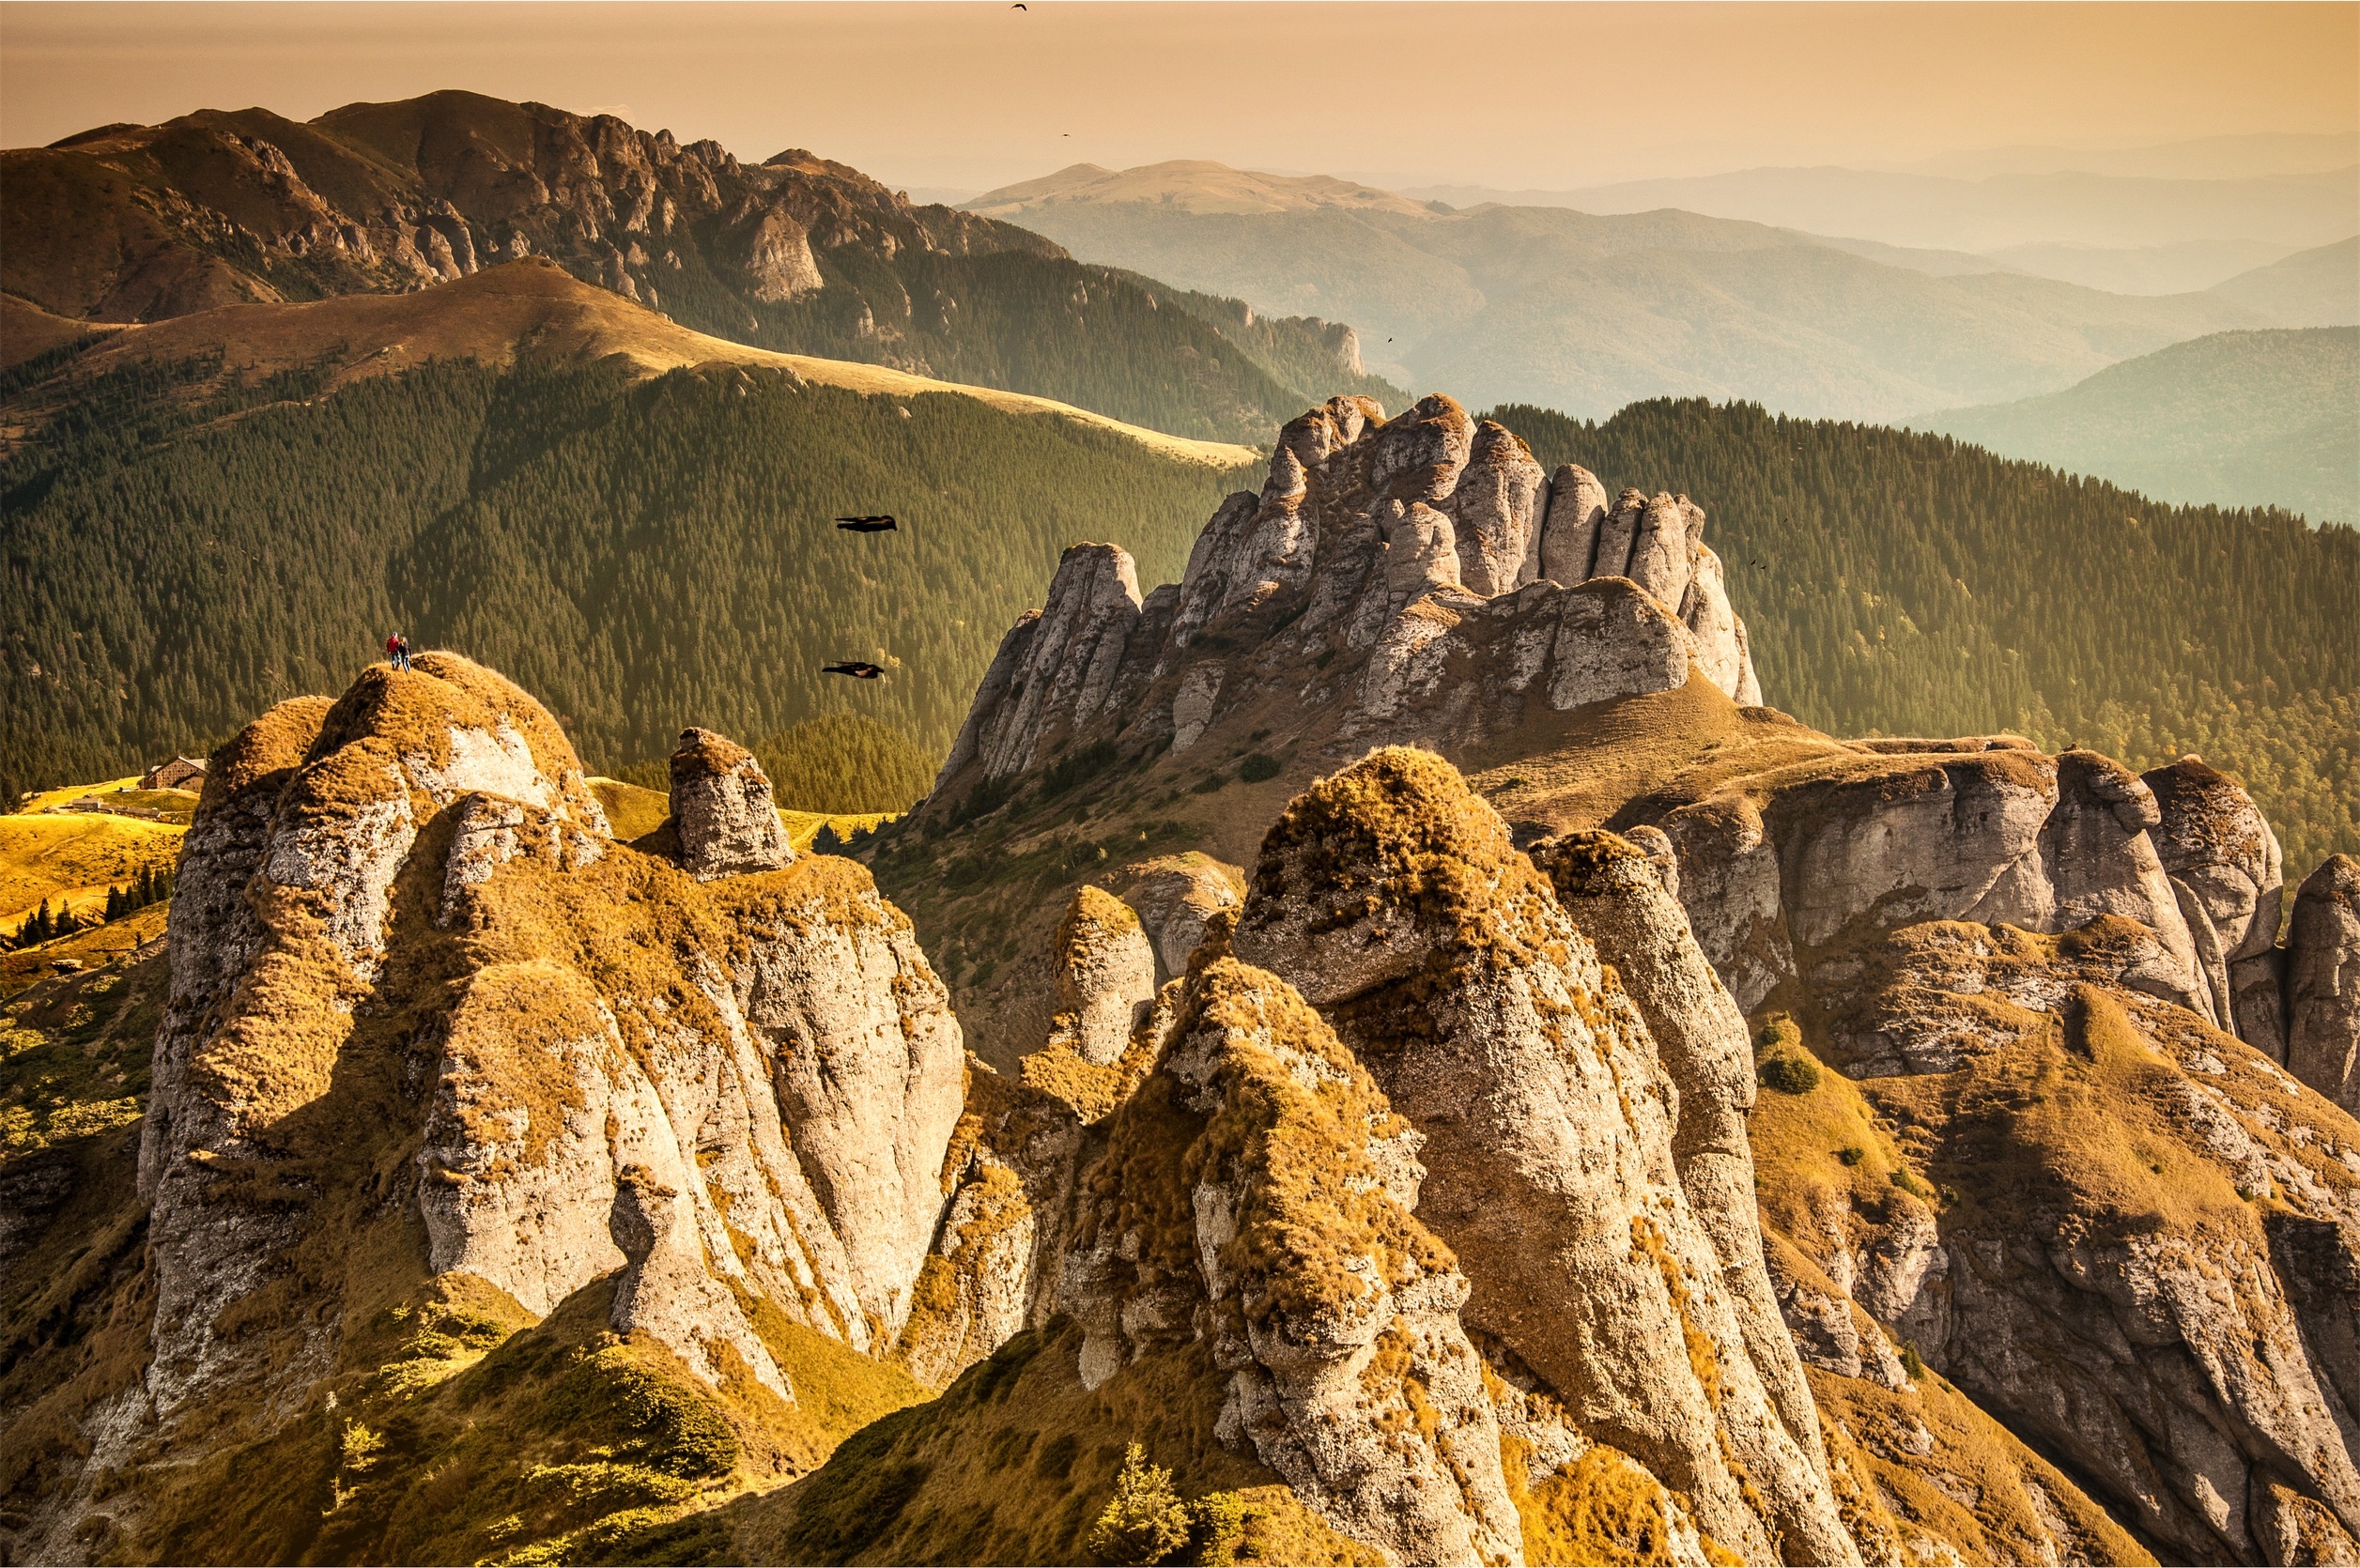
landscape, nature, rock, wilderness, mountain, sunset, adventure, valley, mountain range, formation, cliff, terrain, national park, trees, rocks, hills, geology, mountains, badlands, plateau, wadi, landform, geographical feature, mountainous landforms